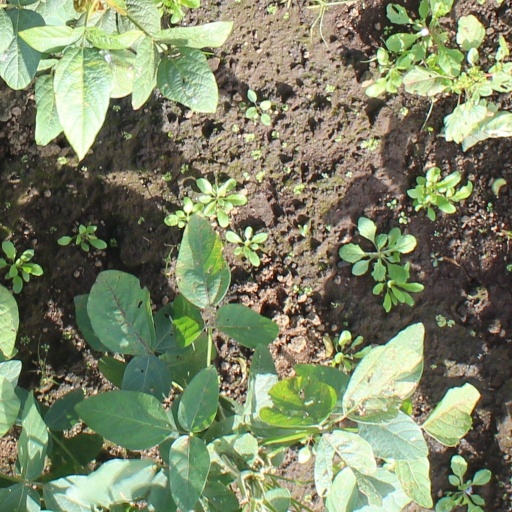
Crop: soybean